Poznań Fortress

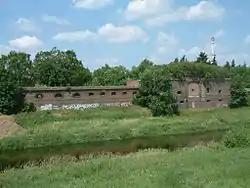
Remains of the Cathedral Lock ("Dom Schleuse"), part of the original inner ring of defences

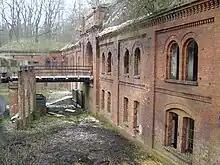
Fort III, one of the outer ring of forts built in the late 19th century

Poznań Fortress, known in German as Festung Posen (Polish: "Twierdza Poznań") was a set of fortifications in the city of Poznań (German: "Posen") in western Poland, built under Prussian rule in the 19th and early 20th centuries. It represents the third largest system of its kind in Europe.